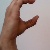
The image shows a hand gesture representing the letter 'C' in Indian Sign Language.